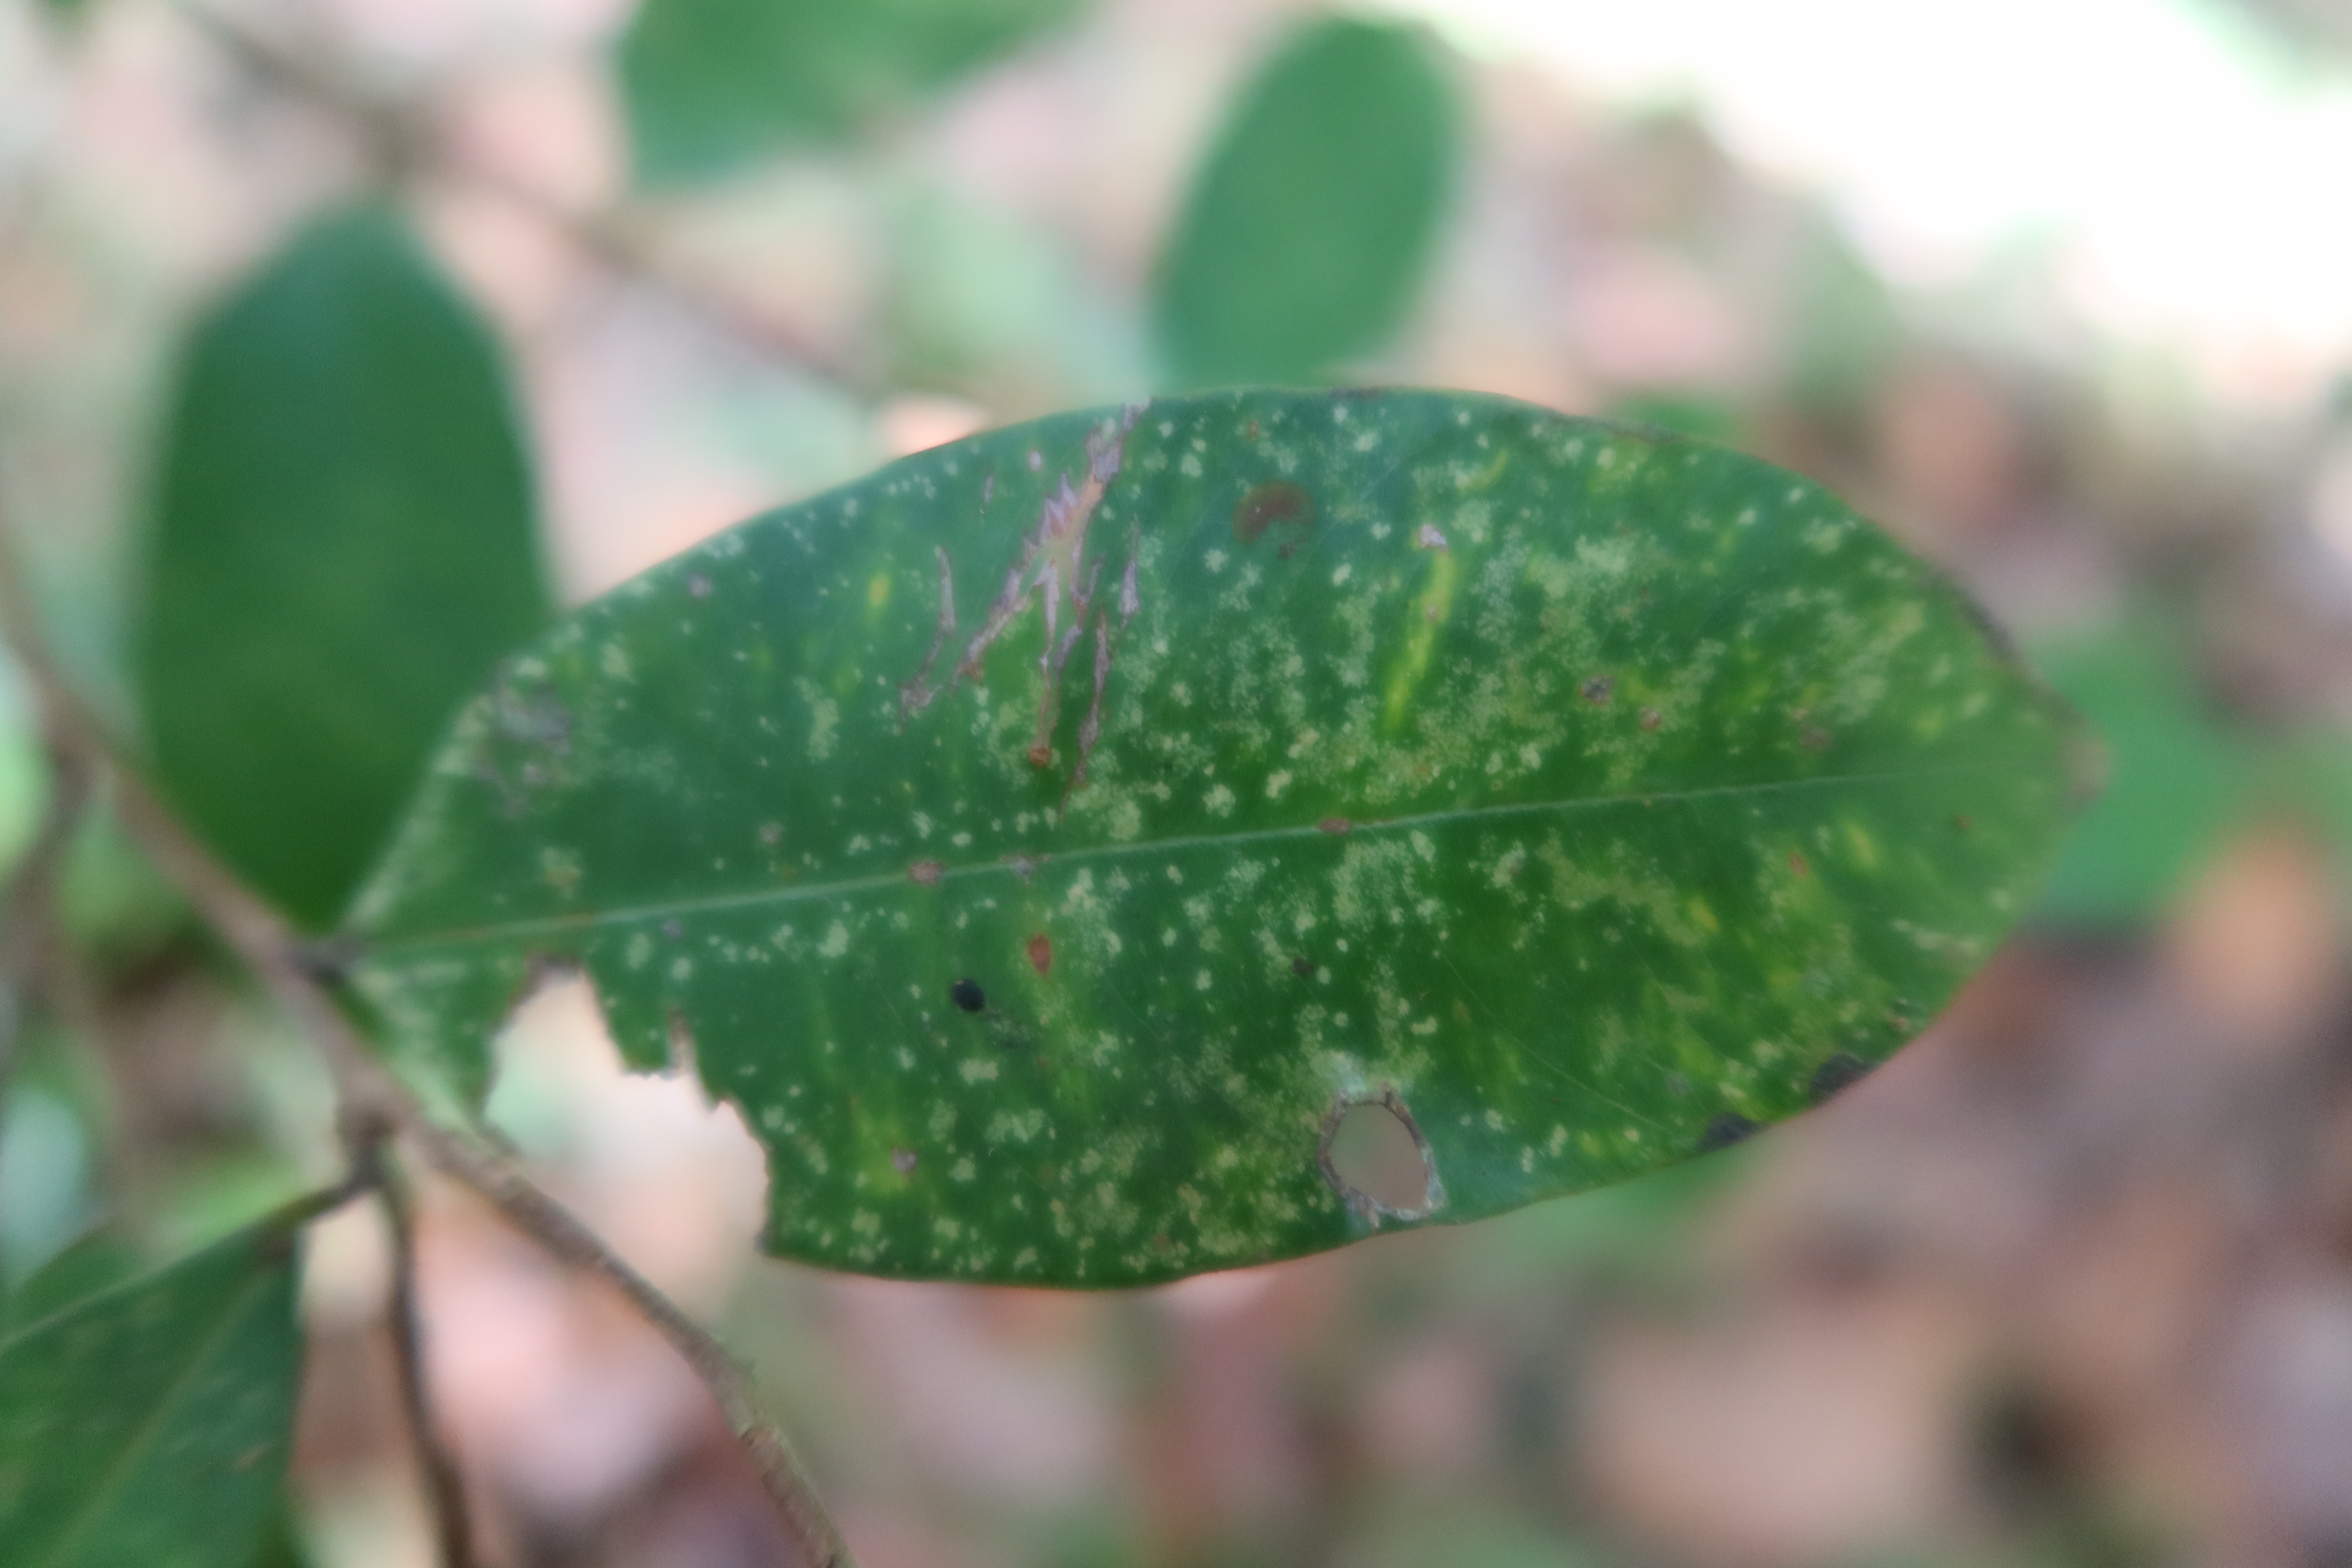
Label: Downy mildew